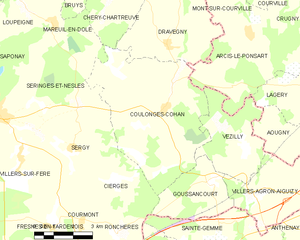
Carte des communes françaises: Coulonges-Cohan